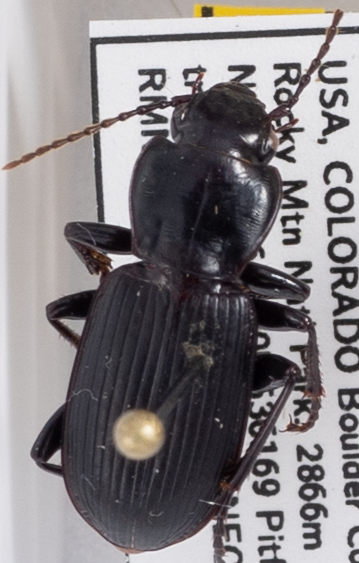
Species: Pterostichus protractus
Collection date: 2022-06-21
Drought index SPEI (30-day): -0.244
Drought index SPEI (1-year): -1.118
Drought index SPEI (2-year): -1.19